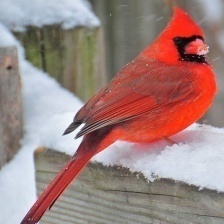
Species: NORTHERN CARDINAL
Scientific name: CARDINALIS CARDINALIS